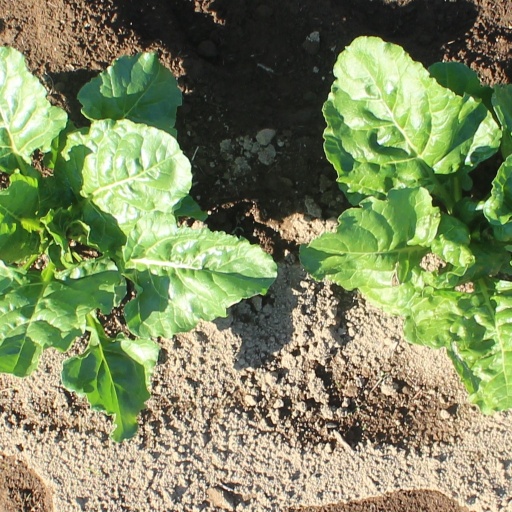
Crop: sugar beet